John Crew, 1st Baron Crew

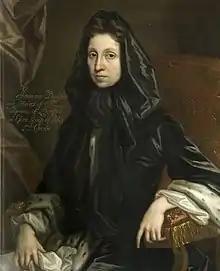
John Crew married Jemima Waldegrave (pictured), with whom he had several children.

John Crew, 1st Baron Crew of Stene (1598 – 12 December 1679) was an English lawyer and politician, who sat in the House of Commons at various times between 1624 and 1660. He was a Puritan and sided with the Parliamentary cause during the Civil War. He was raised to a peerage as Baron Crew by Charles II after the Restoration.